Aquatic feeding mechanisms

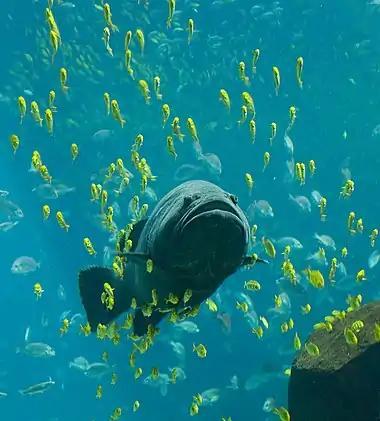
Grouper capture their prey by sucking them into their mouths

Aquatic feeding mechanisms face a special difficulty as compared to feeding on land, because the density of water is about the same as that of the prey, so the prey tends to be pushed away when the mouth is closed. This problem was first identified by Robert McNeill Alexander. As a result, underwater predators, especially bony fish, have evolved a number of specialized feeding mechanisms, such as filter feeding, ram feeding, suction feeding, protrusion, and pivot feeding.